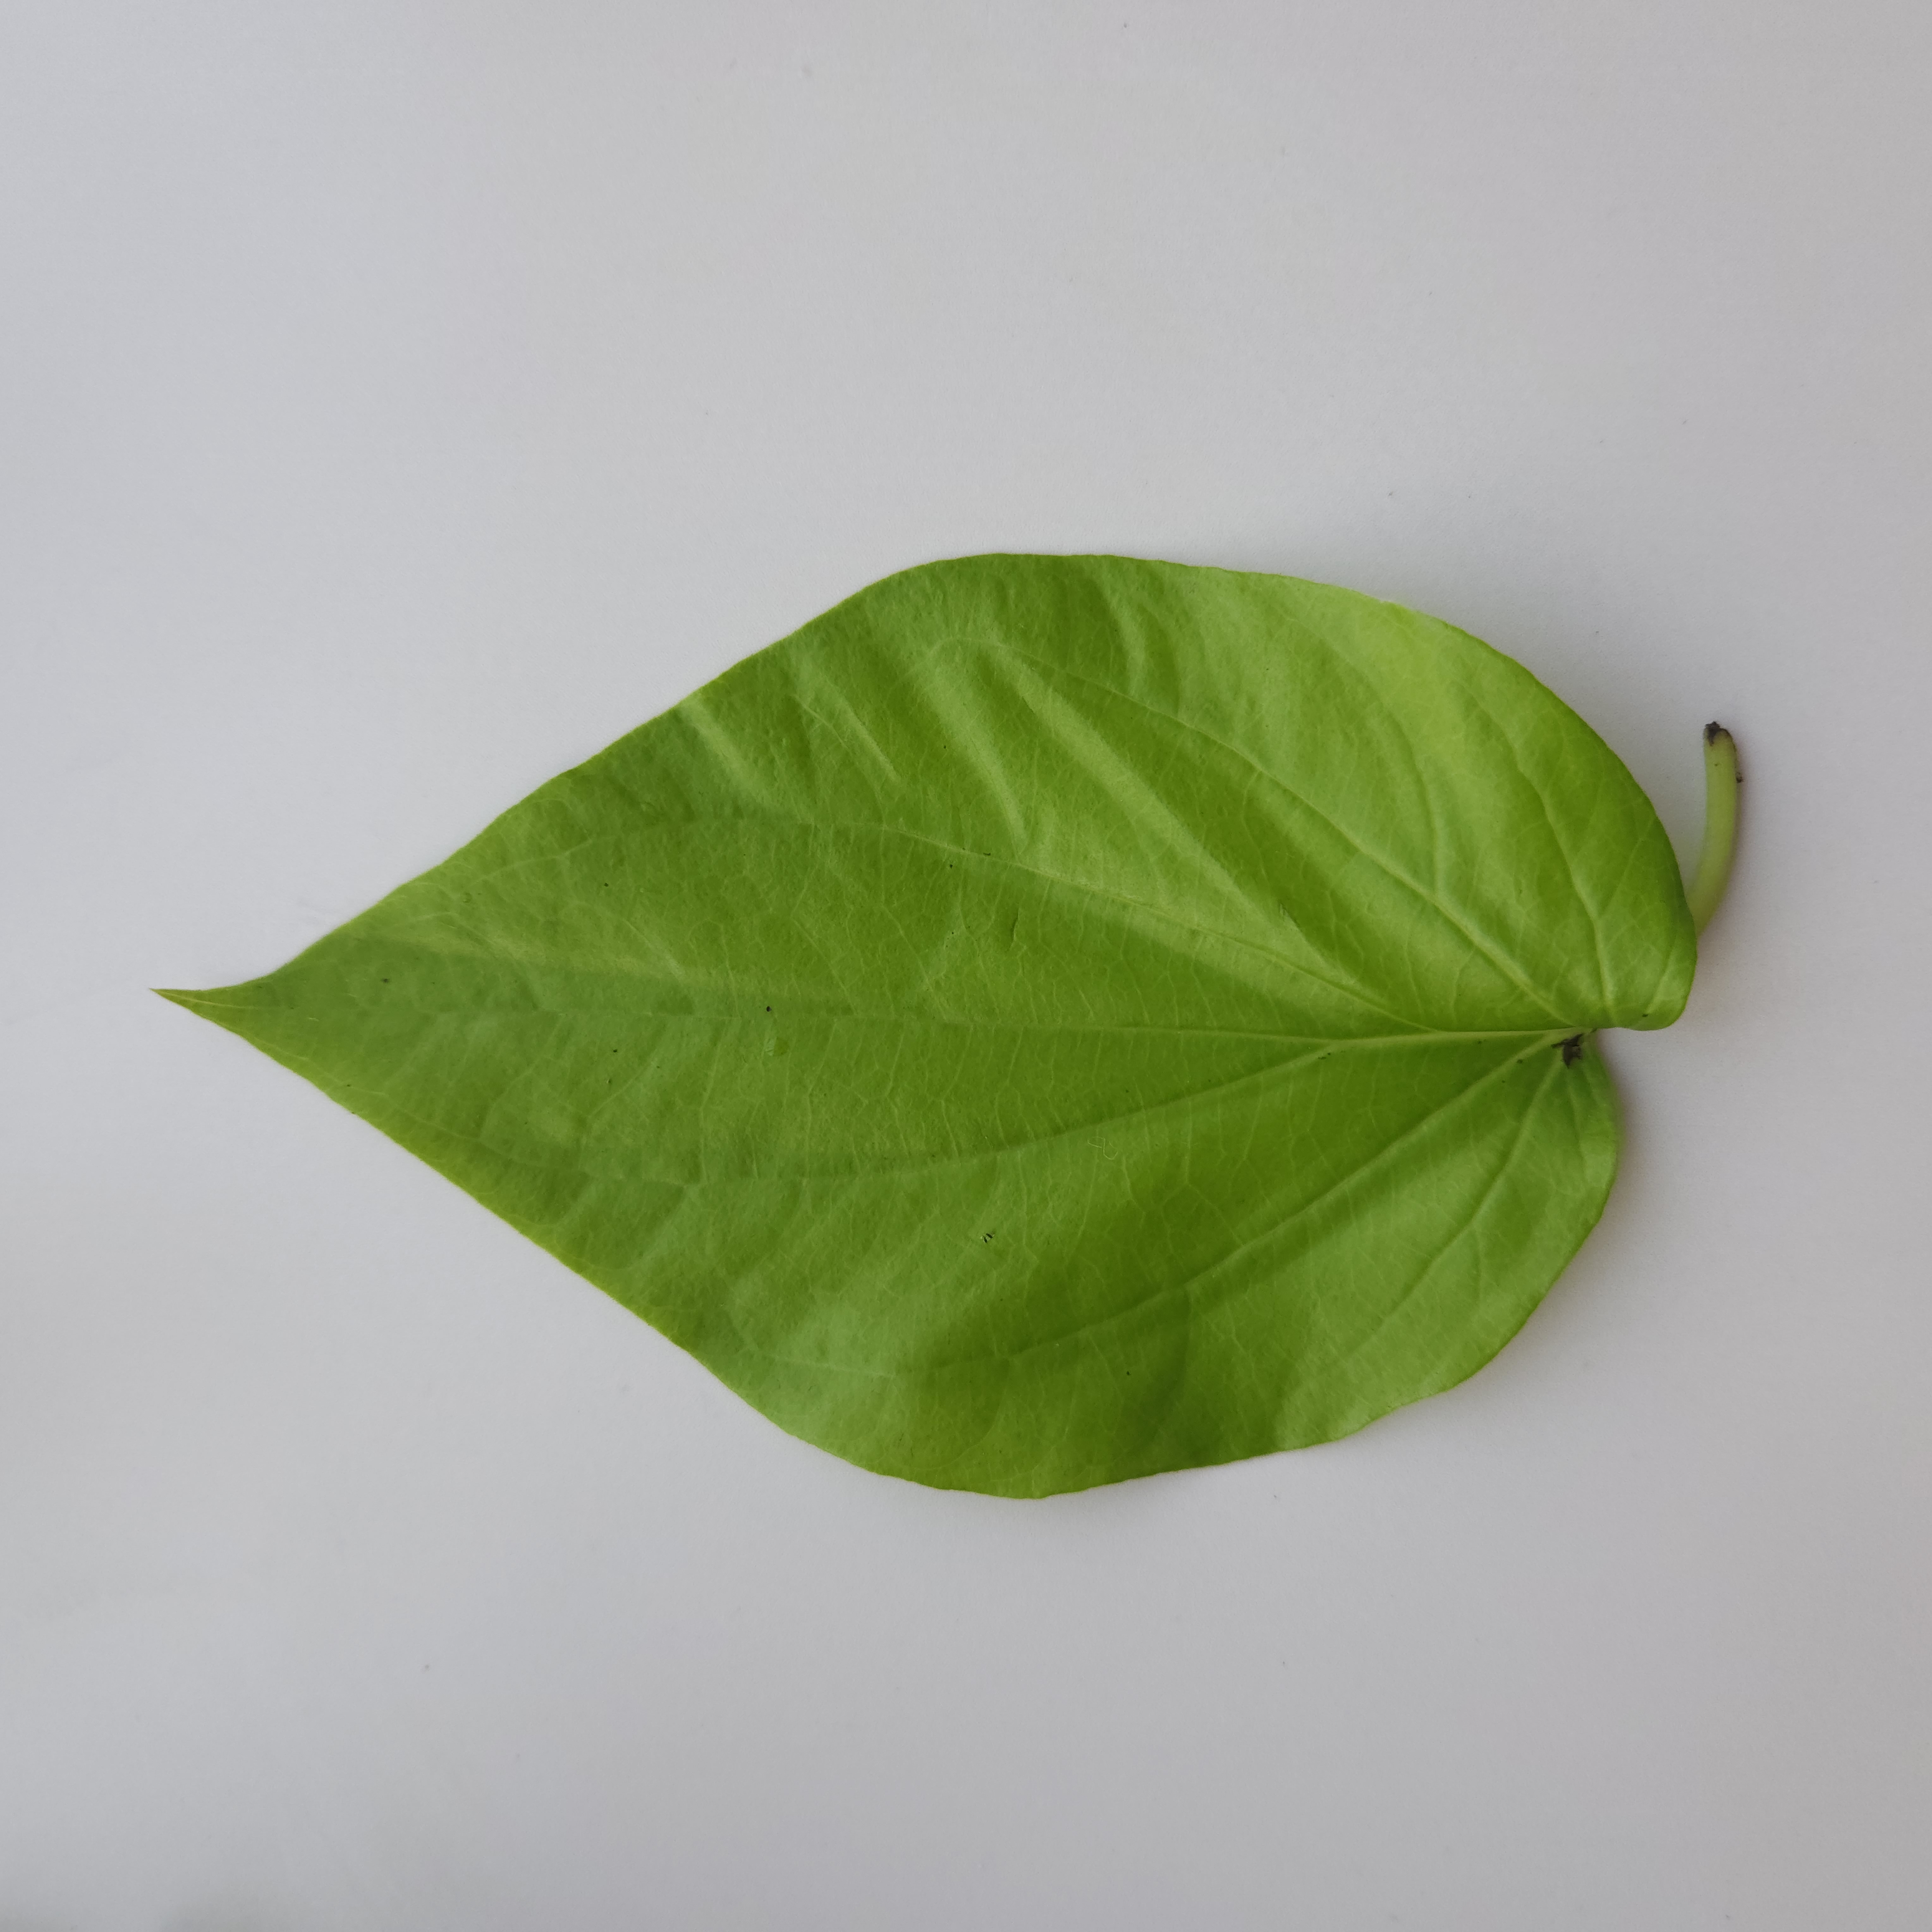
Label: Healthy